Frederick Holbrook

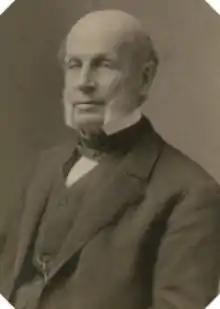
Frederick Holbrook in 1901

Frederick Holbrook (February 15, 1813 – April 28, 1909) was an American farmer, businessman, and Governor of the State of Vermont. Active in politics and government, first as a Whig, and later as a Republican, he was most notable for his service as the 27th governor of Vermont from 1861 to 1863.